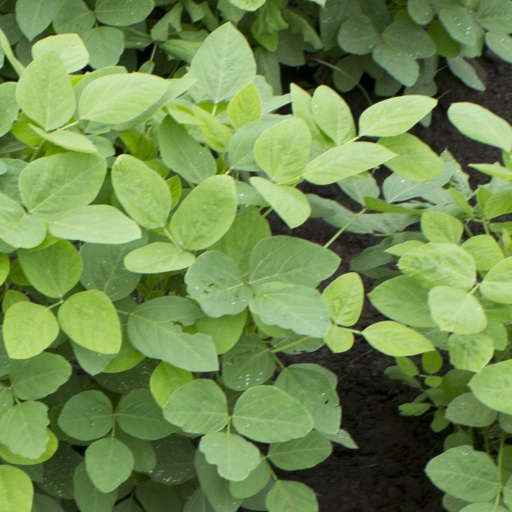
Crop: soybean